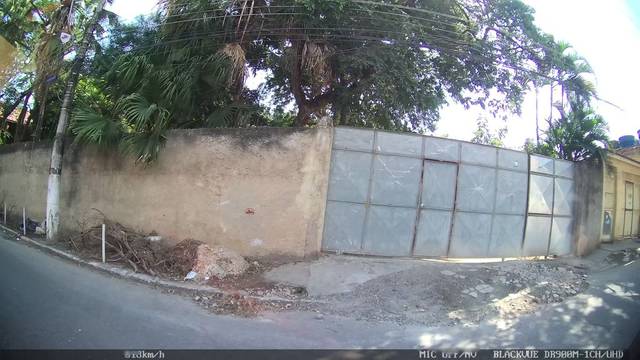
Region: Brazil
Coordinates: -22.786, -43.34